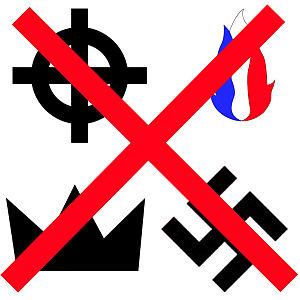
Anti extrême droite